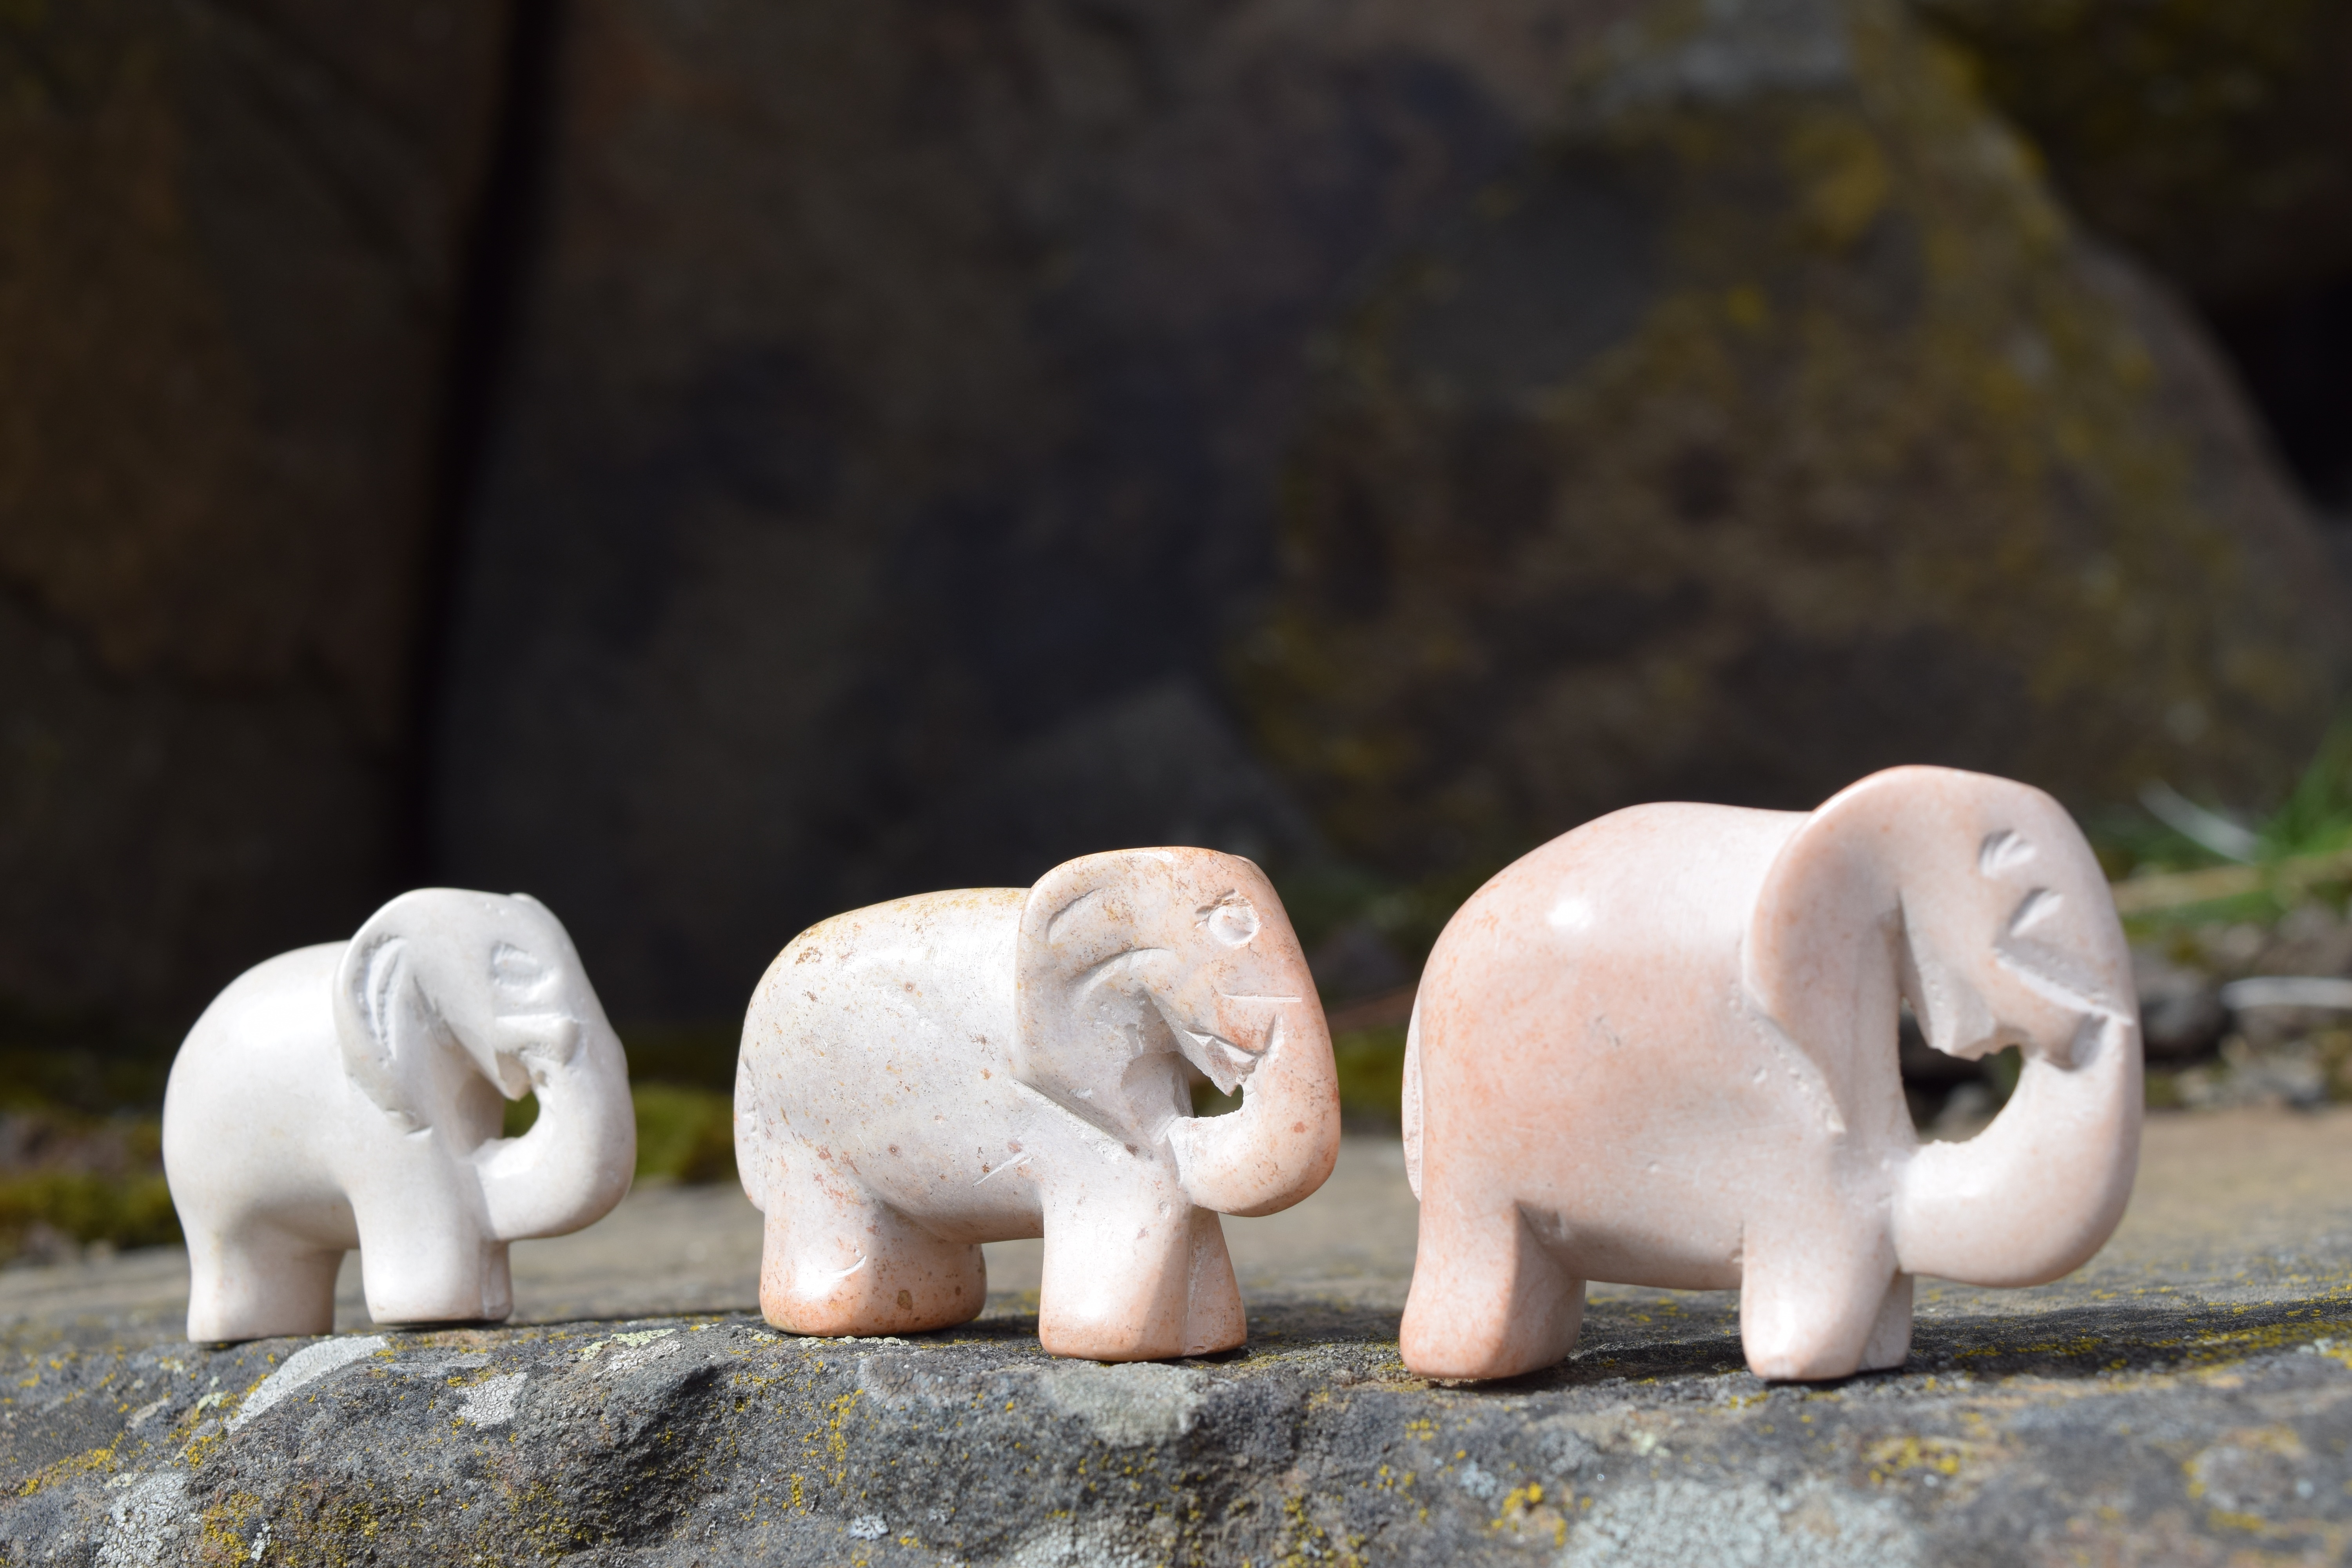
walking, monument, statue, sculpture, art, carving, safari, elephant family